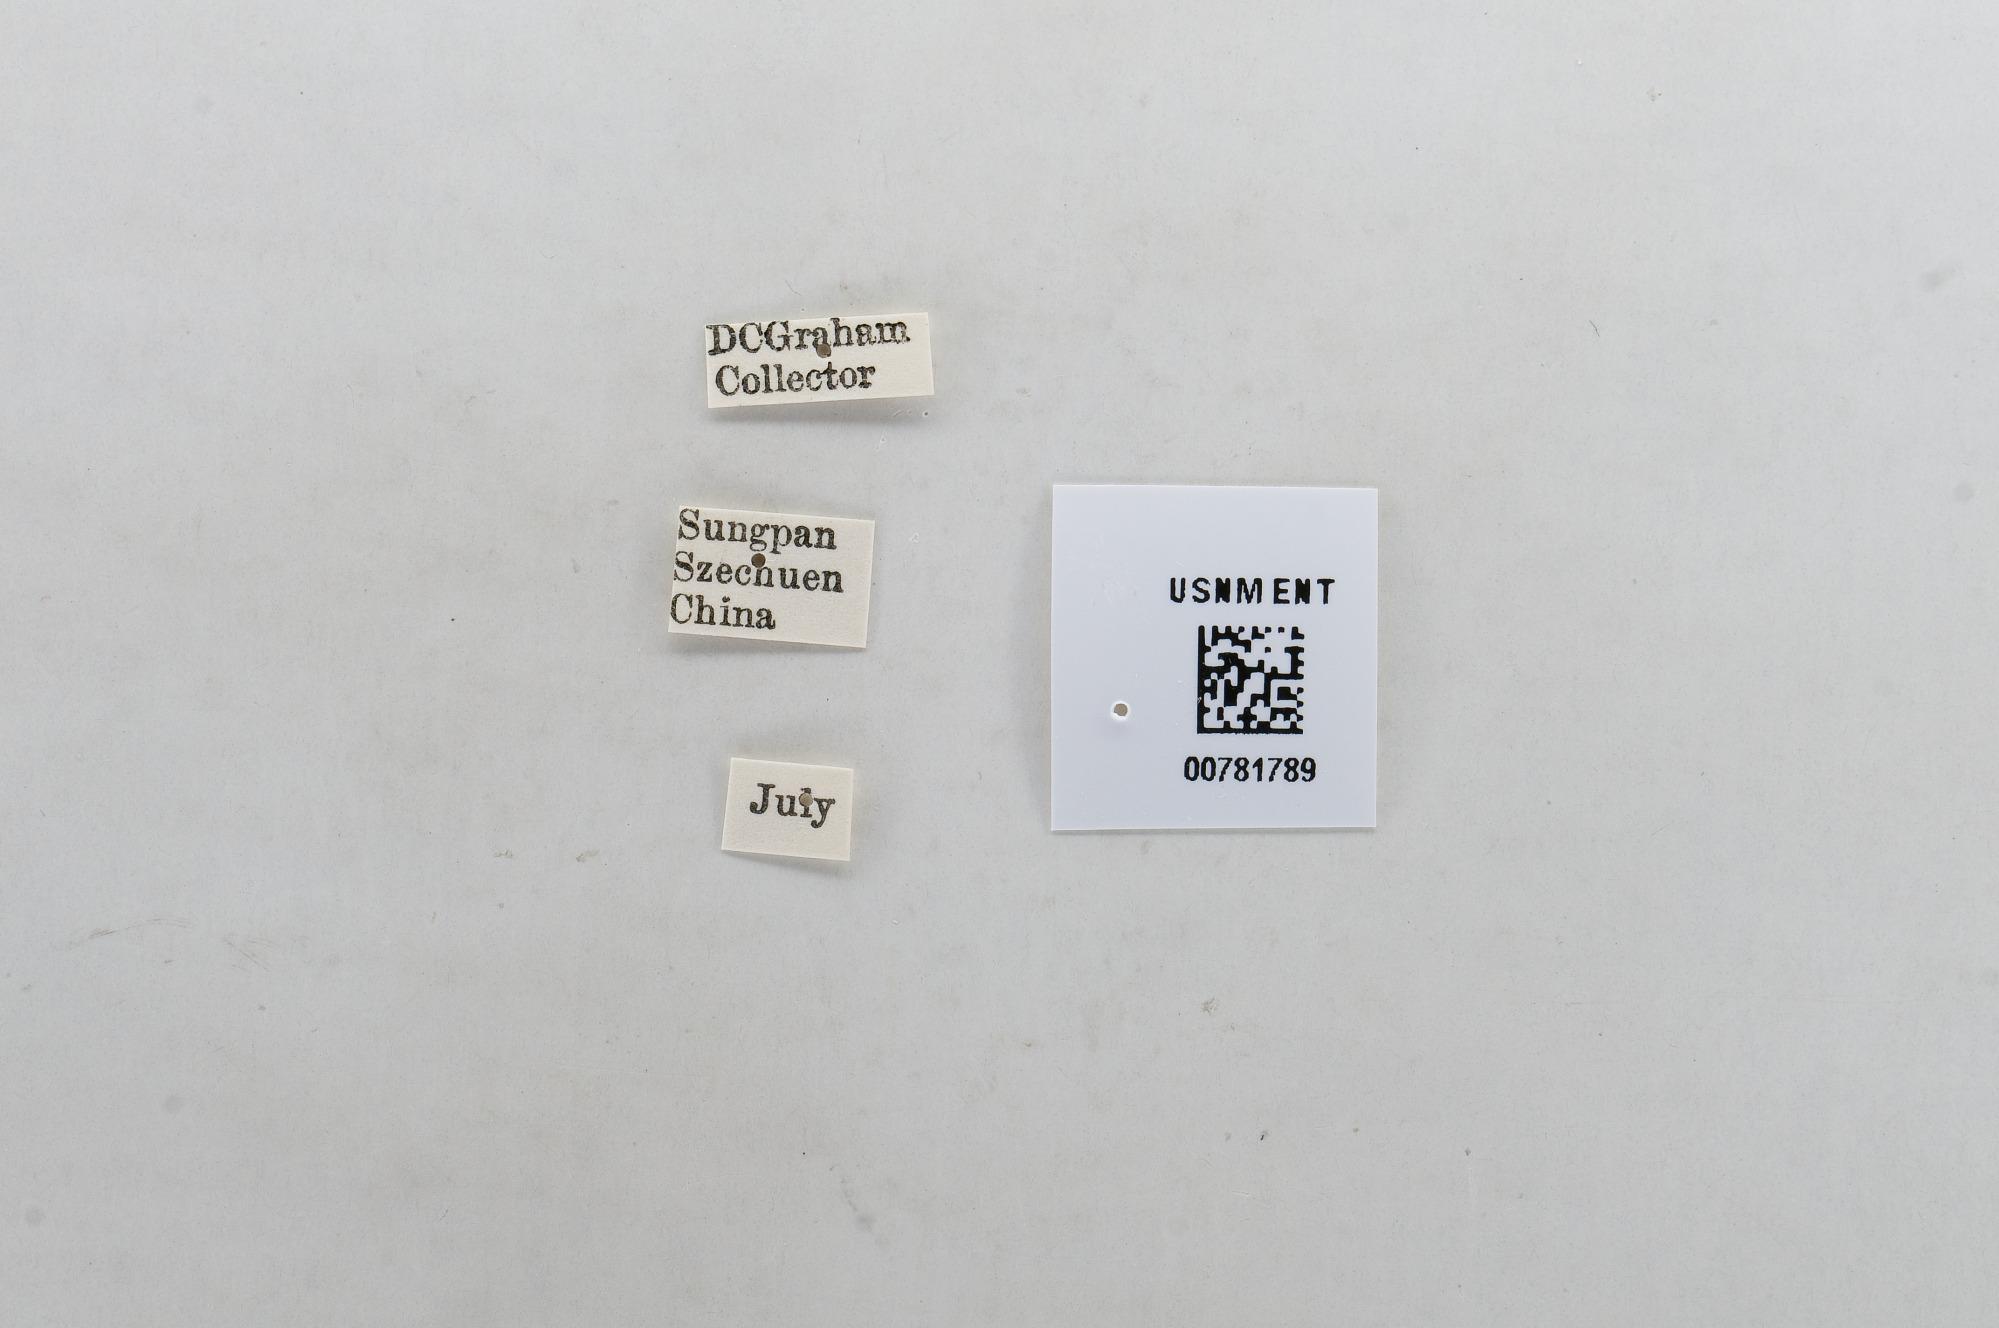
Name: Pieris koslovi
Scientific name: Pieris koslovi
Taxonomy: Animalia, Arthropoda, Hexapoda, Insecta, Lepidoptera, Pieridae, Pierinae